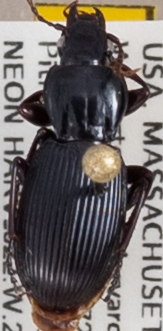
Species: Pterostichus tristis
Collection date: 2021-09-01 04:00:00
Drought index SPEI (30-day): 0.76
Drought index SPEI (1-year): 0.496
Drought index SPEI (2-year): -0.334